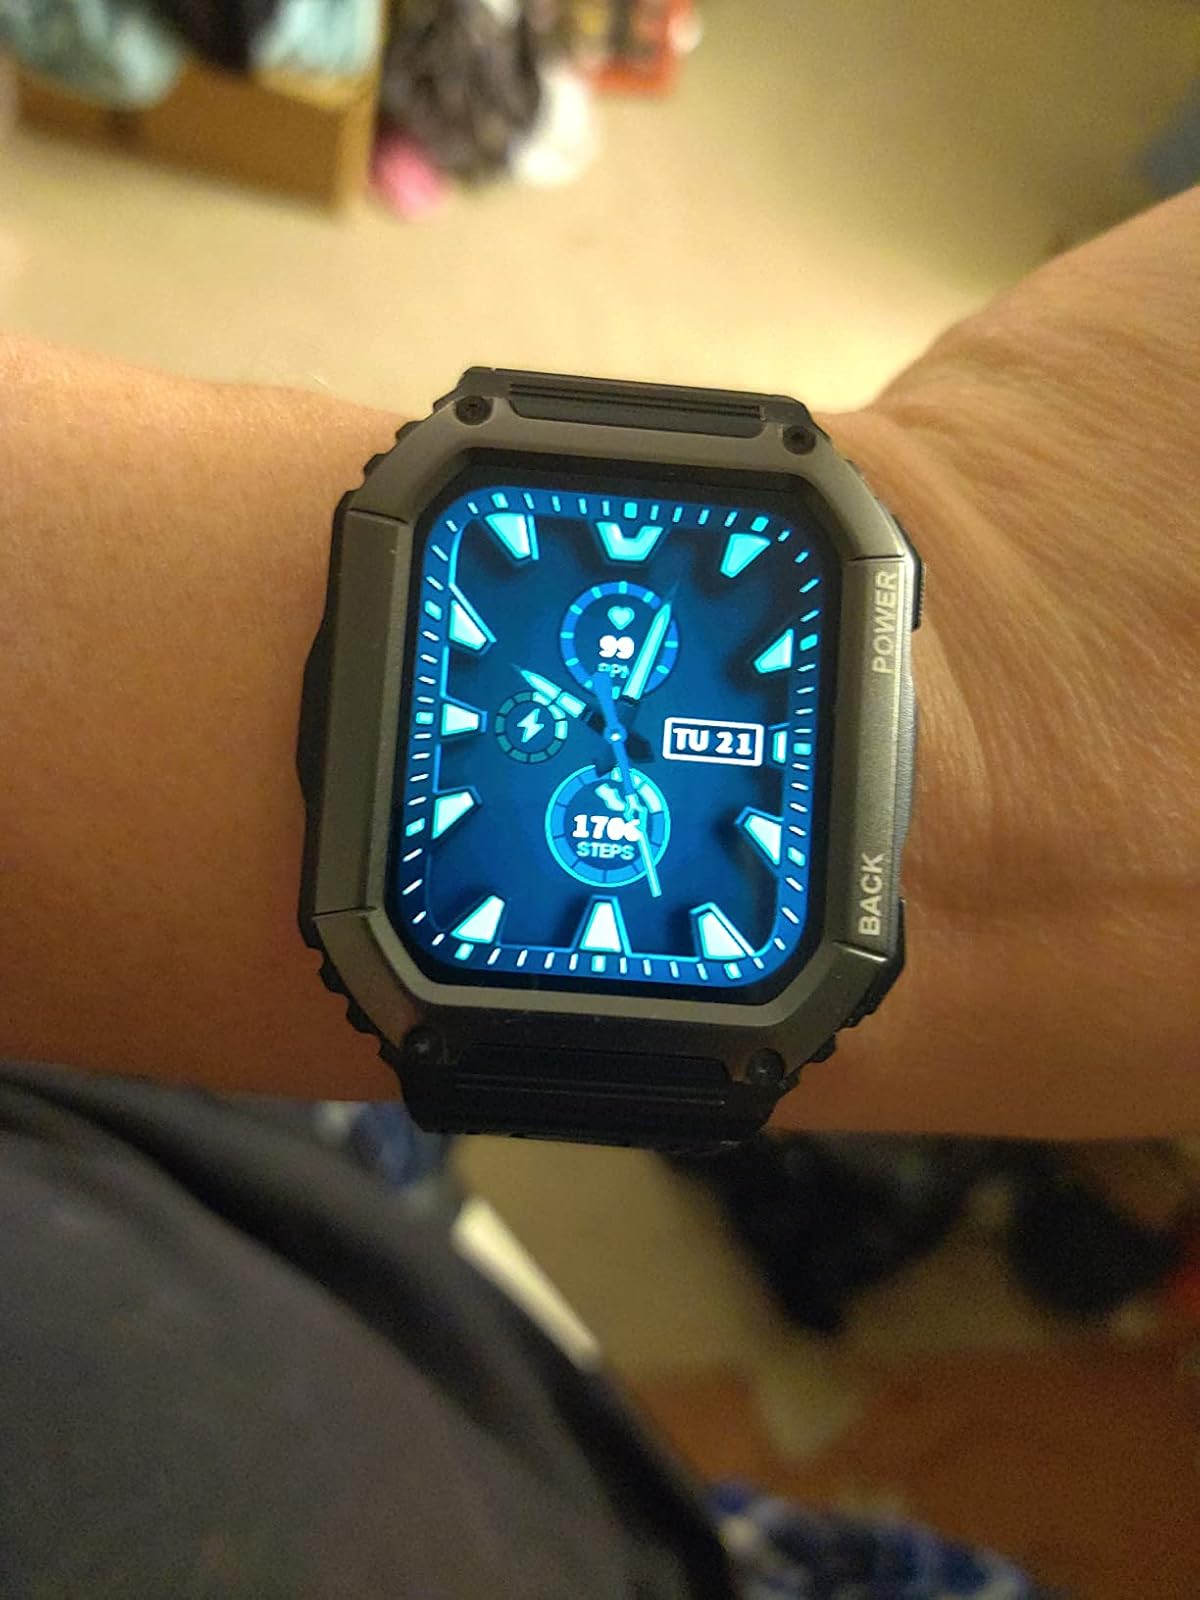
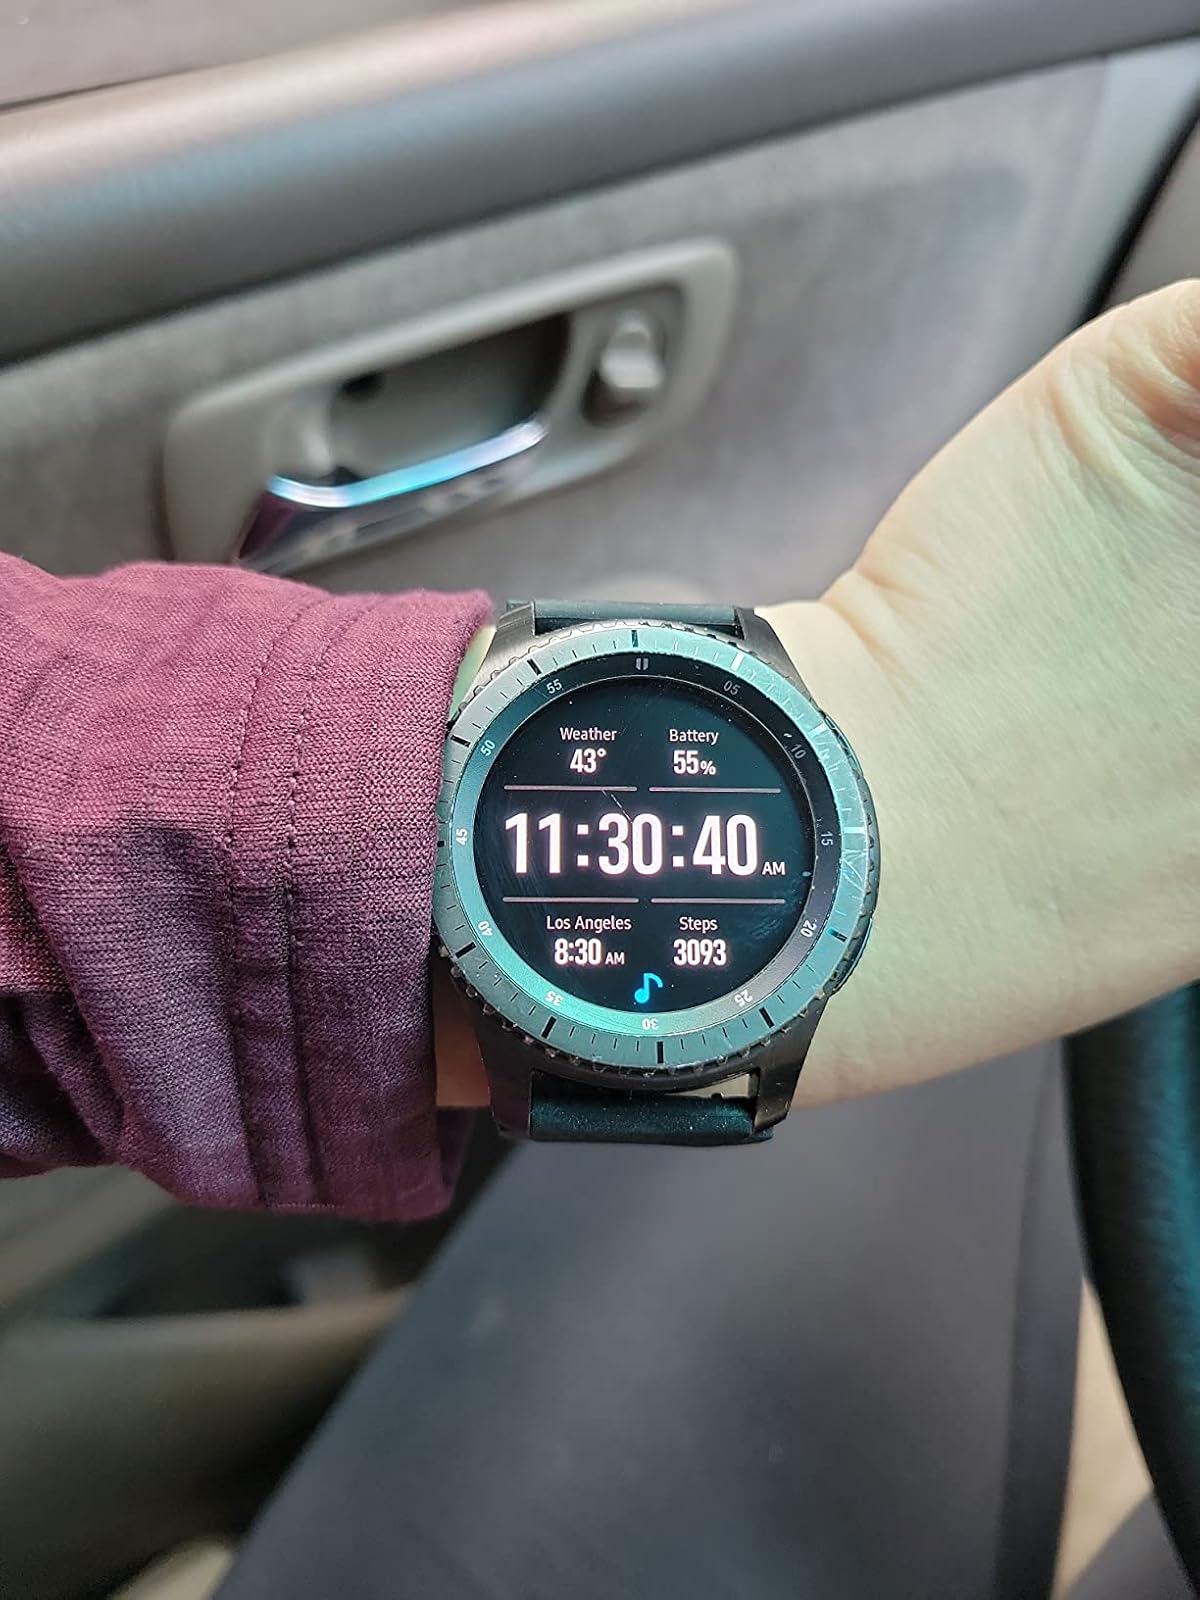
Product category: smartwatch
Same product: no